Yugo

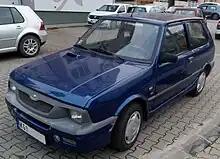
Late-model Zastava Koral In

In 1990, Yugo America introduced a fuel-injected version of the Yugo GVX to replace the primitive carbureted engine, but it arrived too late as the result of a recall by the United States Environmental Protection Agency of over 126,000 vehicles sold in the United States because they violated emissions regulations. The recall effectively caused Yugo America to cease importation and fold in April 1992. The noncompliant emission system used a carburetor of outdated design, an old-fashioned two-way catalytic converter with an air pump, and exhaust gas recirculation. The power-reducing application of this primitive emissions control equipment on an already-weak engine was one of the major problems that caused the vehicles to get a reputation for poor drivability.